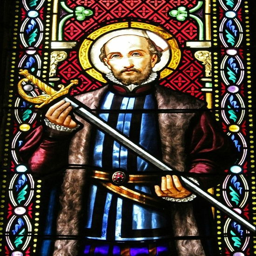
soldier stained glass at the chapel .